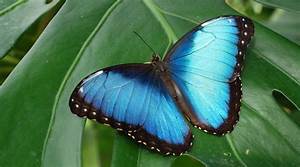
Label: farfalla